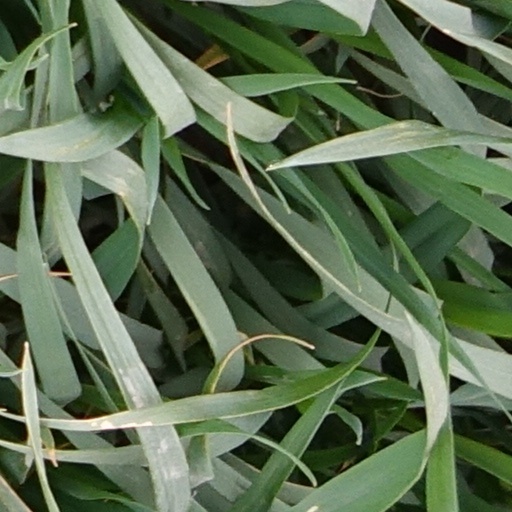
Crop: wheat